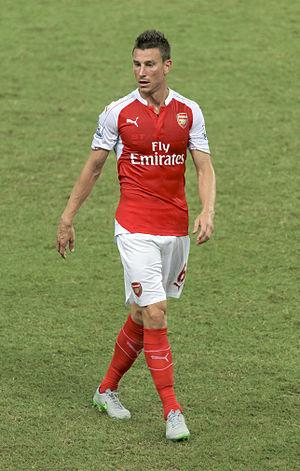
Laurent Koscielny, né le 10 septembre 1985 à Tulle, est un footballeur international français qui évolue au poste de défenseur aux Girondins de Bordeaux.